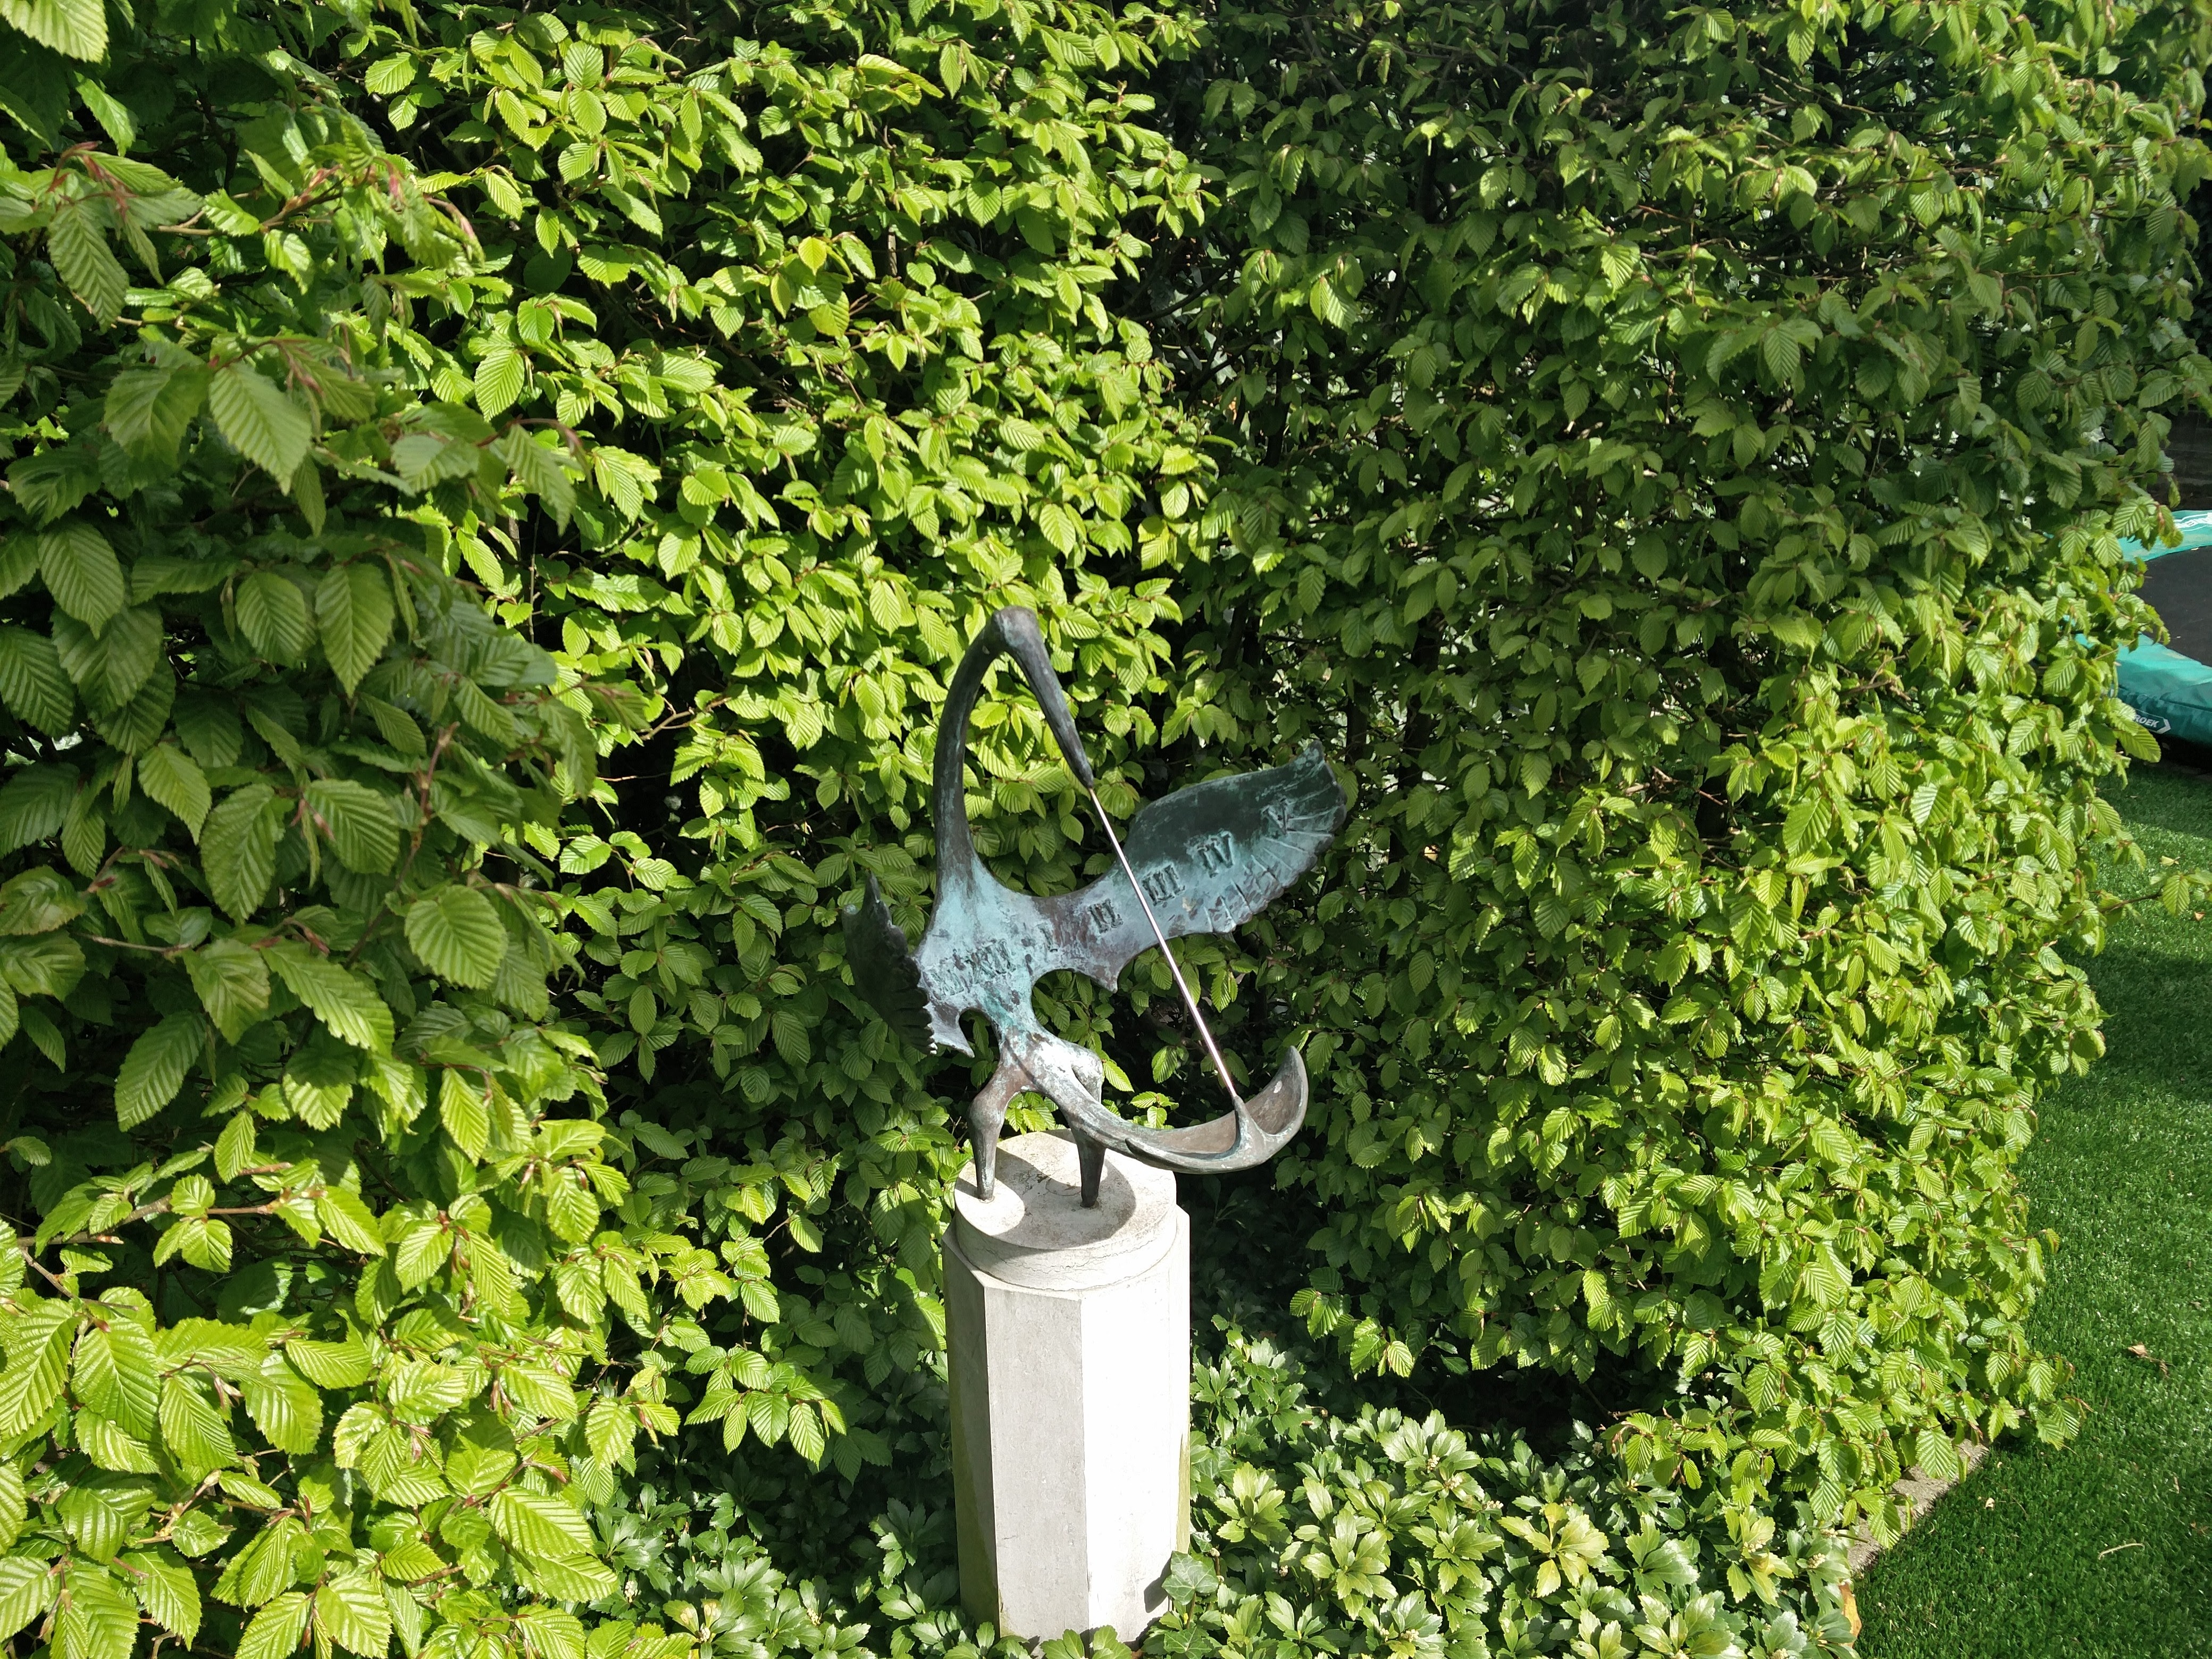
tree, plant, flower, green, botany, garden, shrub, yard, hedge, flowering plant, woody plant, land plant